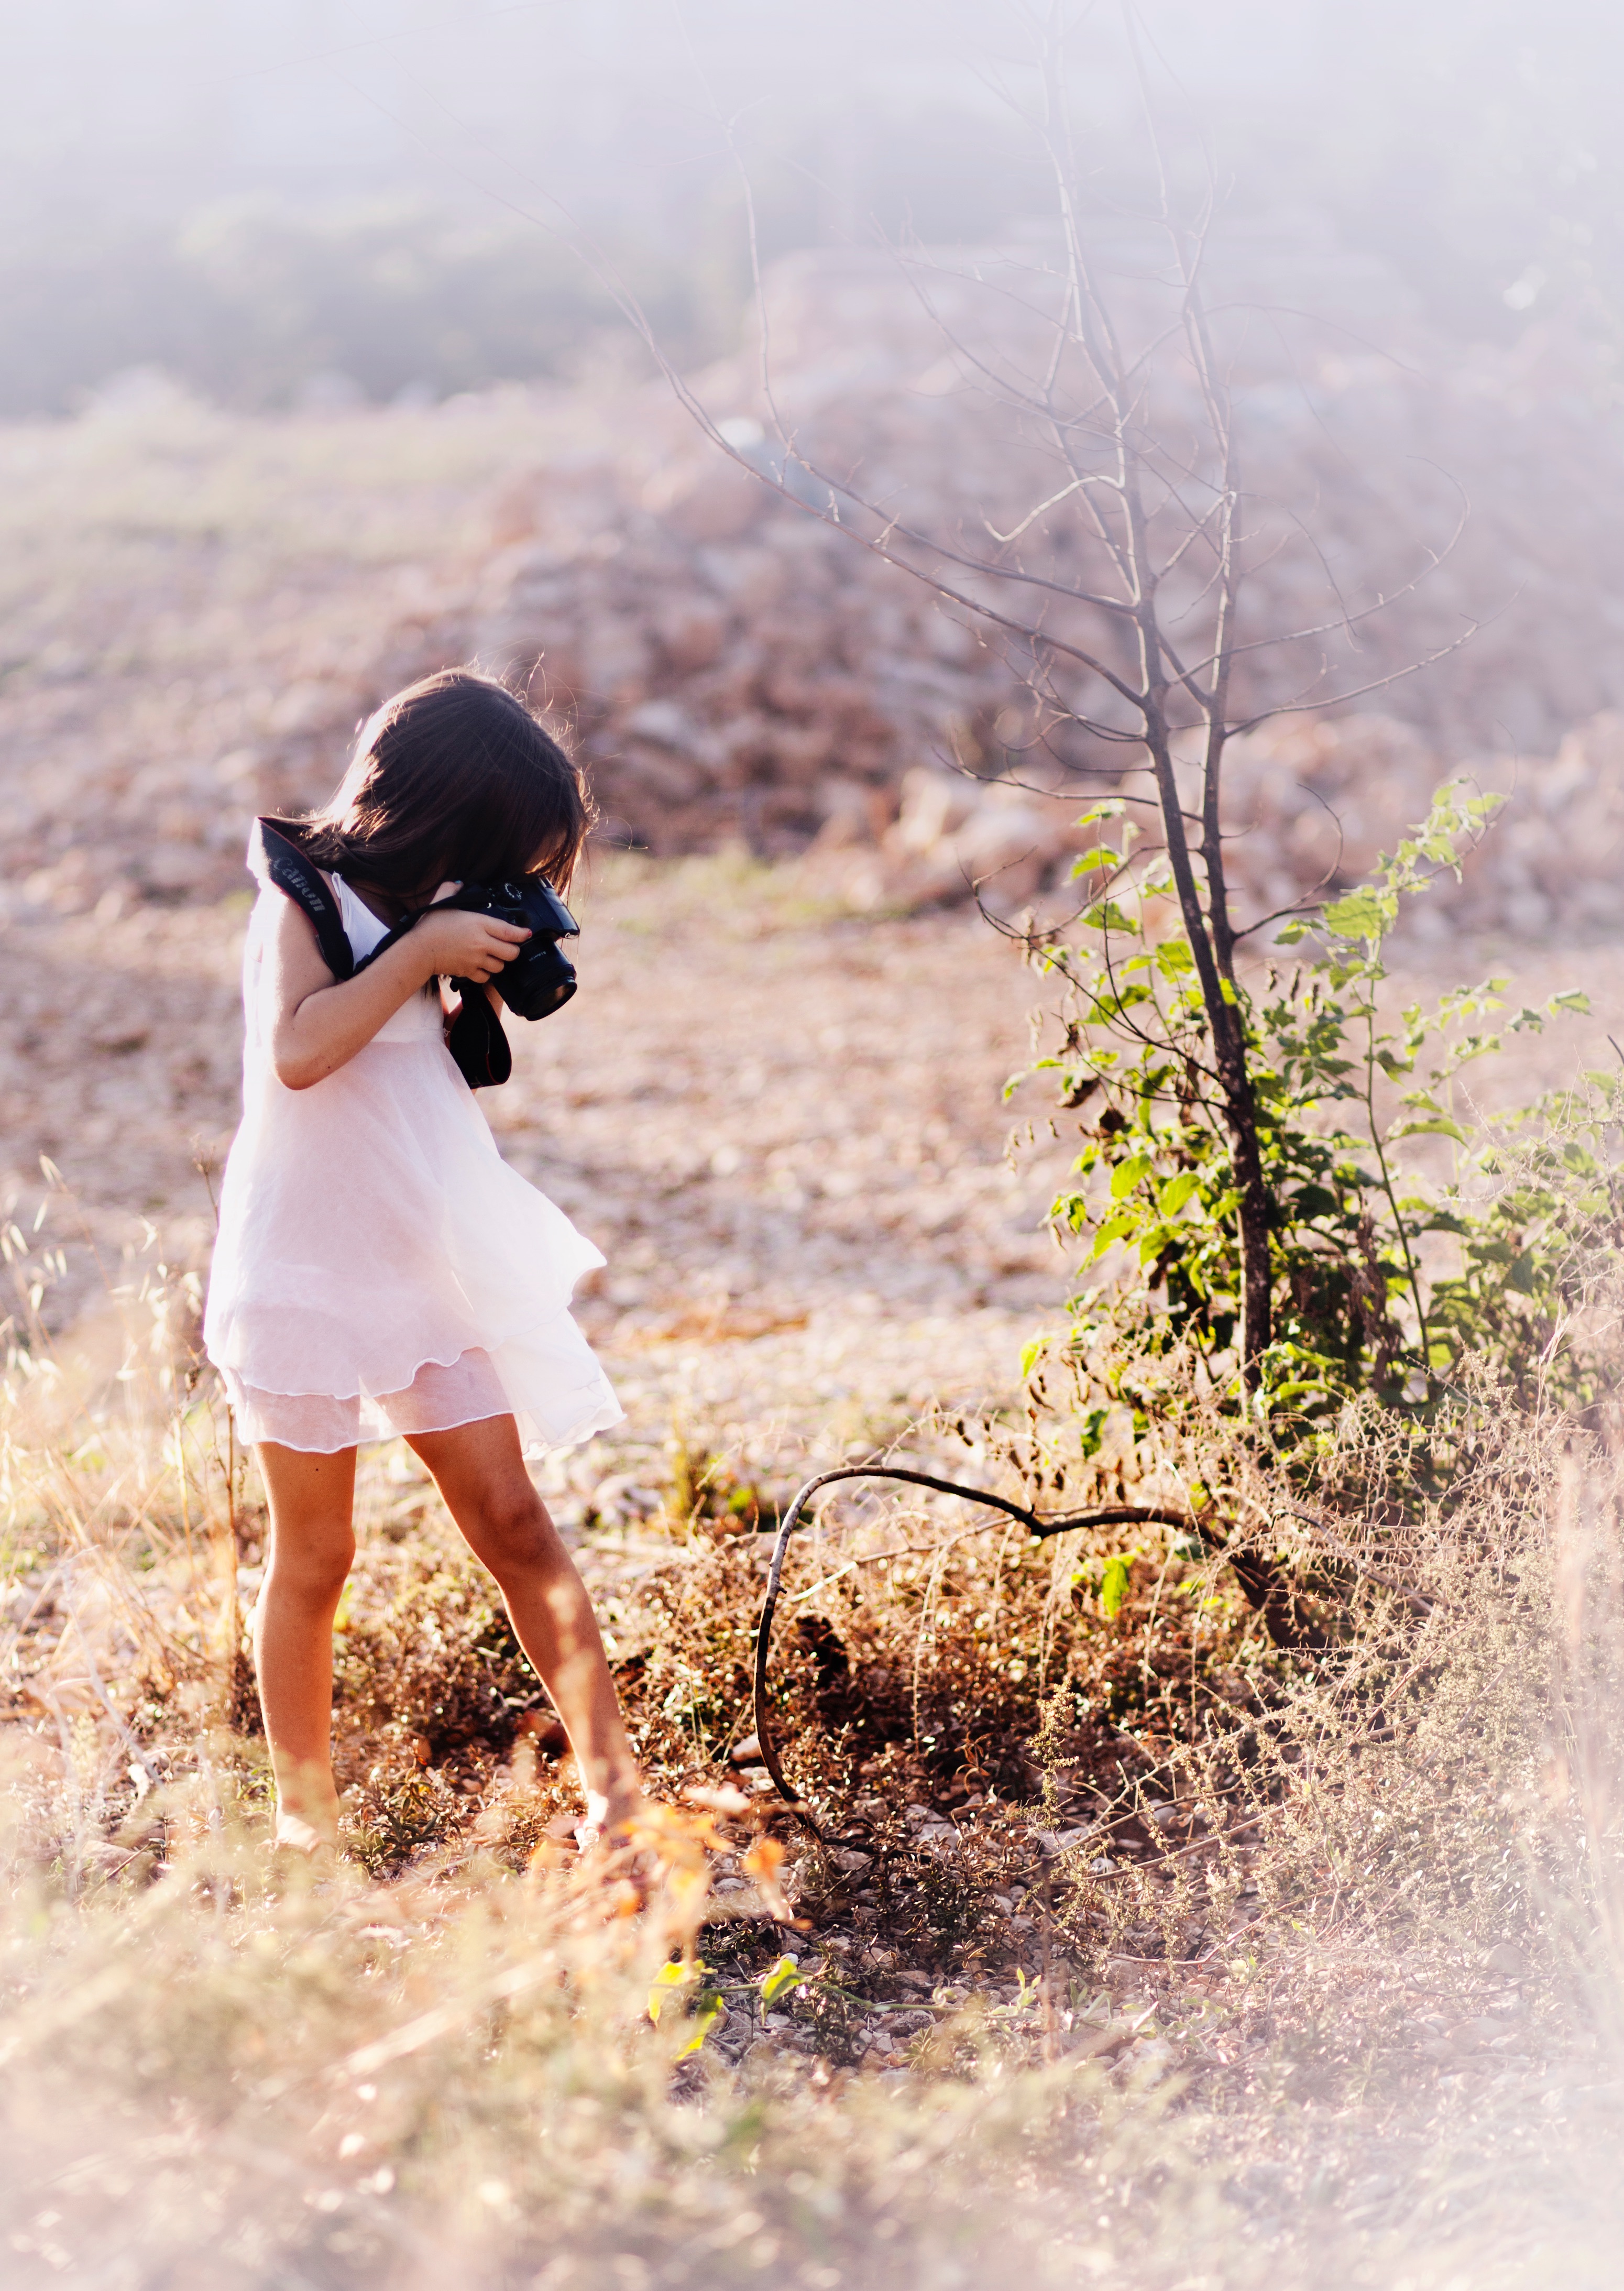
girl, photography, photographer, sunlight, flower, spring, child, ceremony, dress, photograph